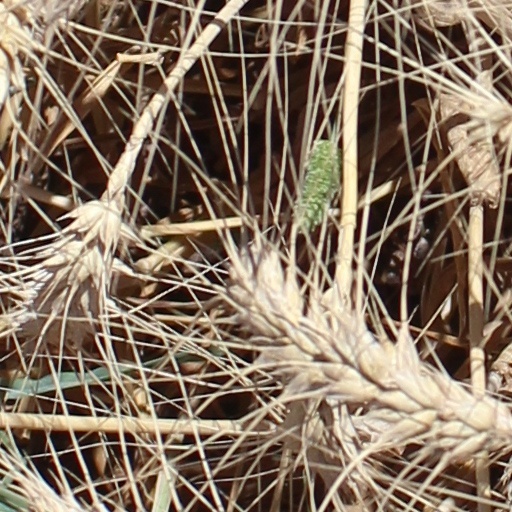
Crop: wheat